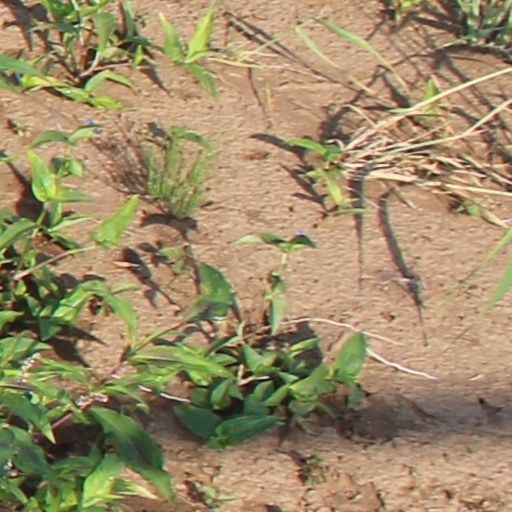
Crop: wheat